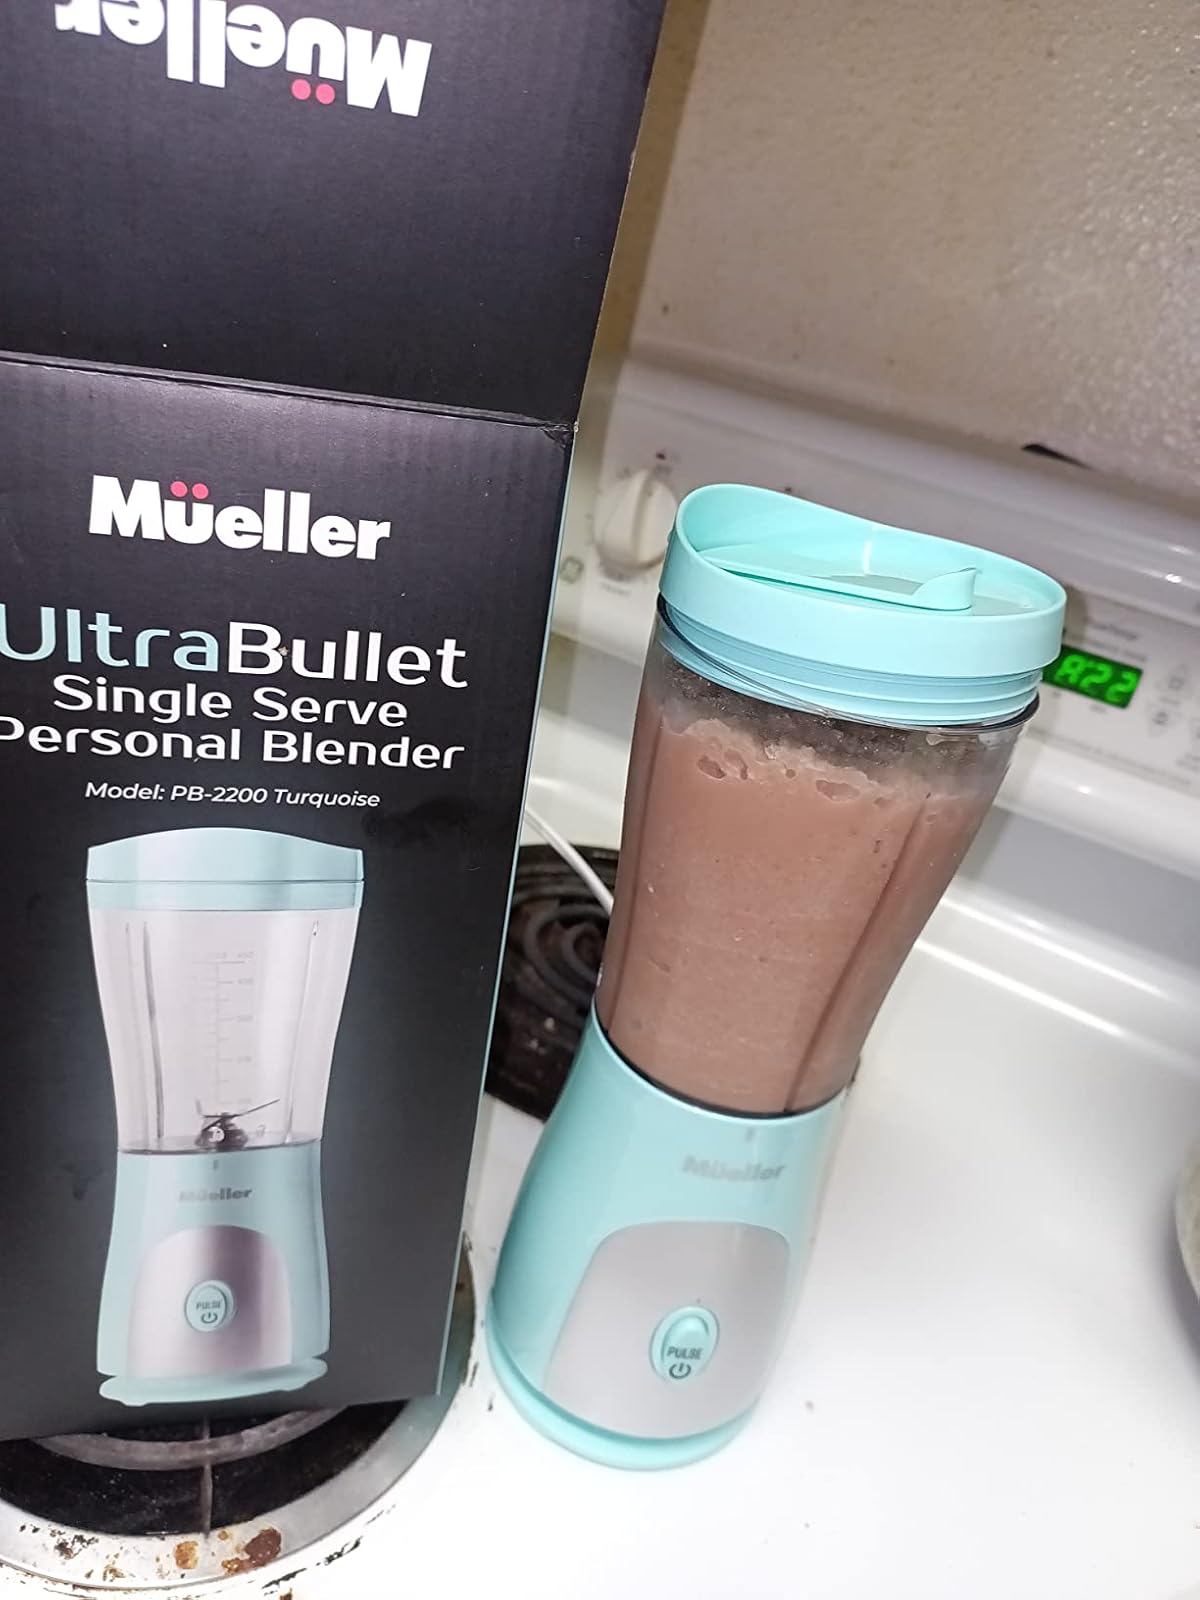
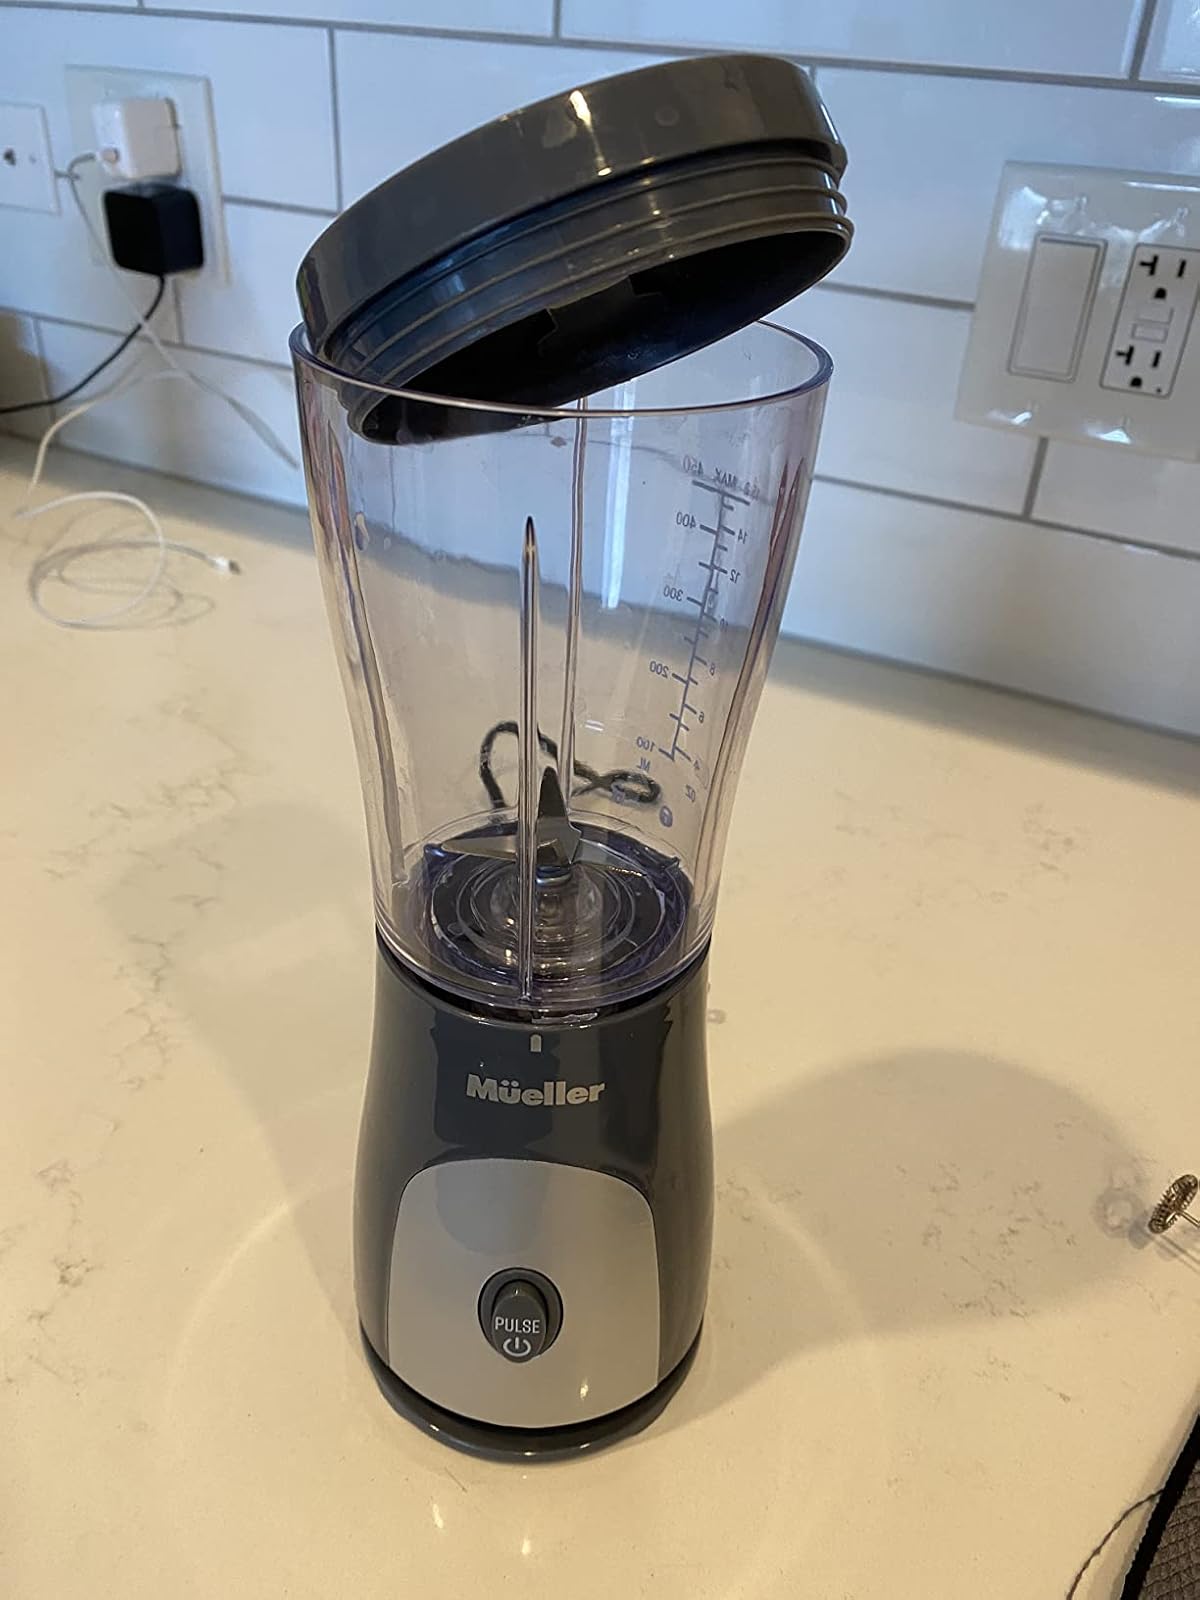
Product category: items_blender
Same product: no